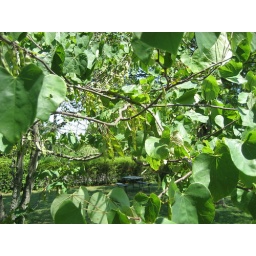
There is a wee blue table in this picture :)